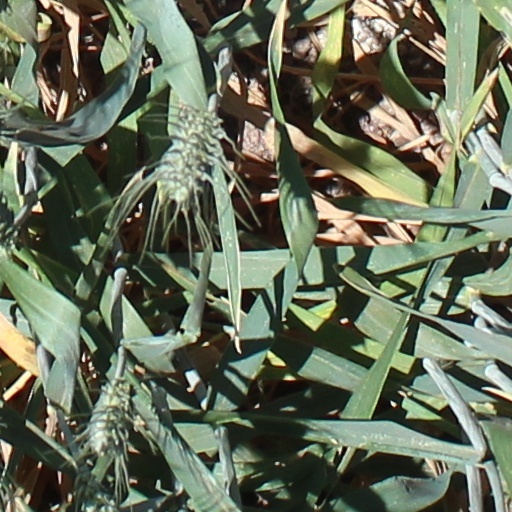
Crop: wheat